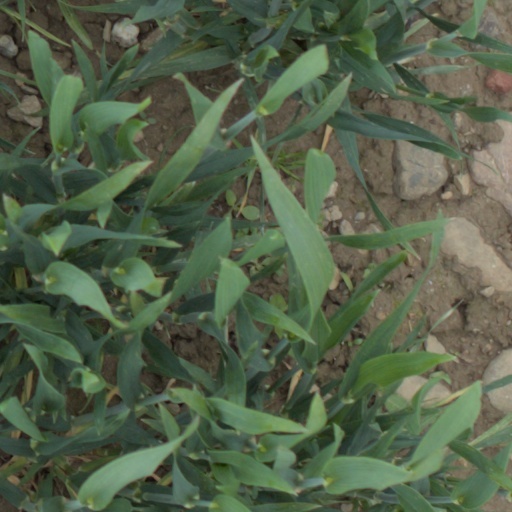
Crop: wheat